Clan Montgomery

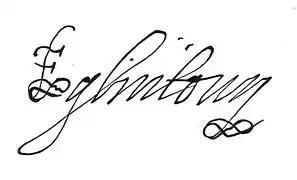

Their son, Alexander Seton took his mother's maiden name of Montgomery and became the 6th Earl of Eglintoun. He was a Protestant supporter of King Charles II. He was imprisoned by General Monck for his Royalist sympathies in 1659.